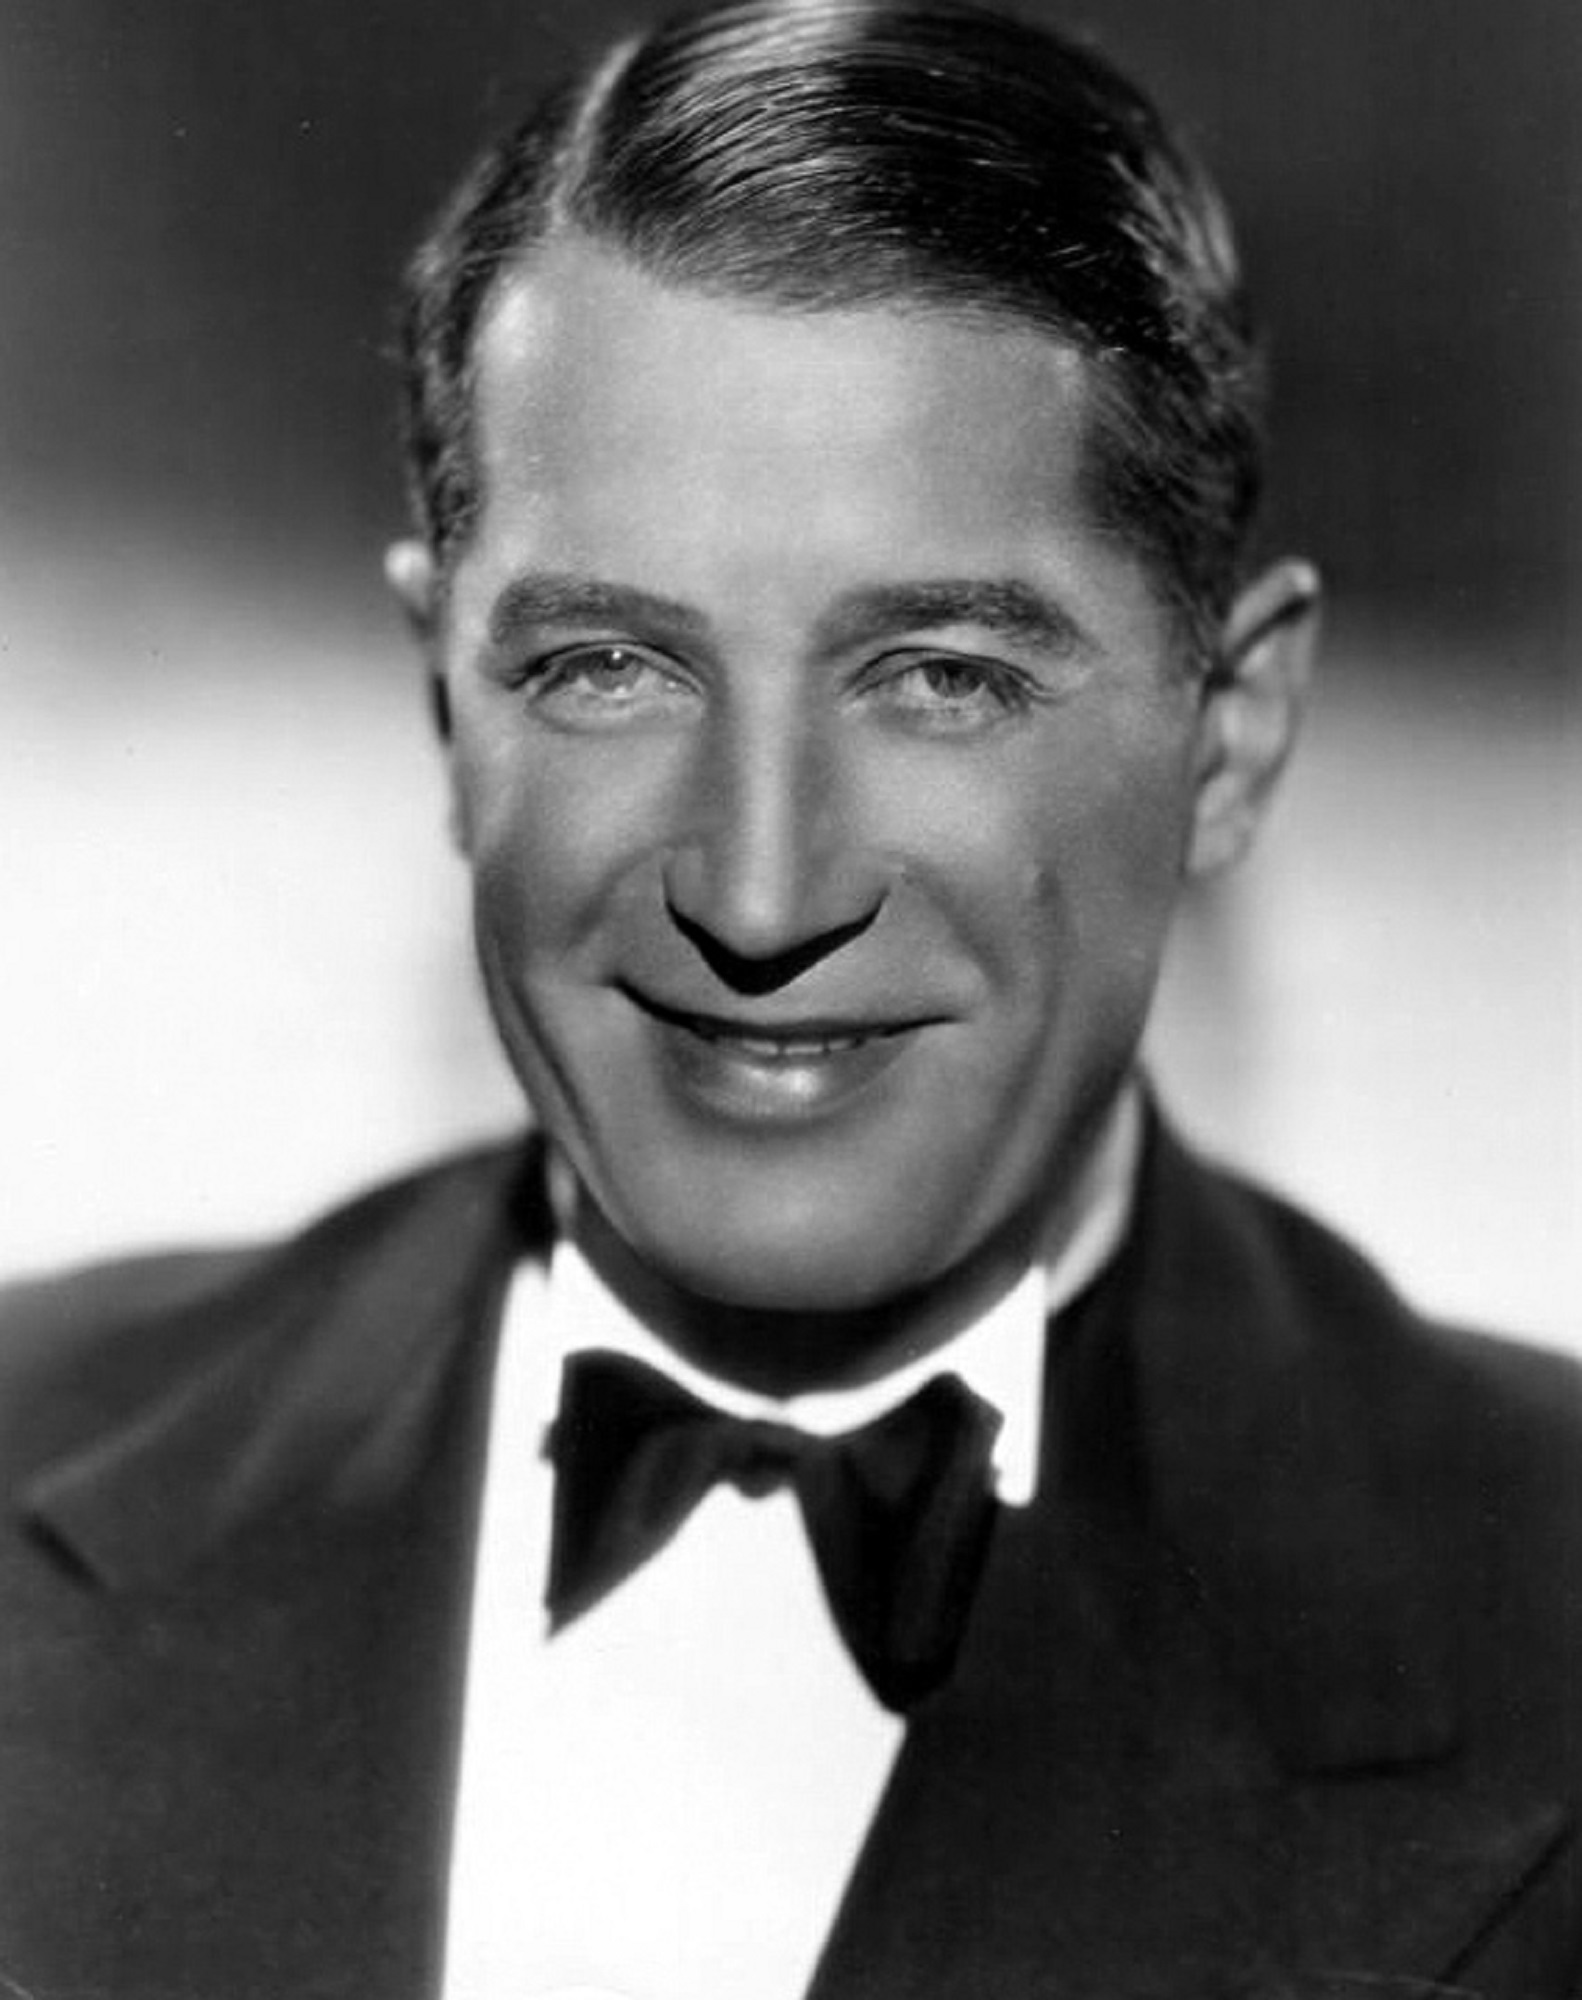
man, person, black and white, hair, vintage, retro, hollywood, singer, portrait, profession, monochrome, hairstyle, dancer, gentleman, french, cinema, films, actor, movies, entertainer, monochrome photography, motion pictures, maurice chevalier, cabaret singer, musical comedy, thank heaven for little girls